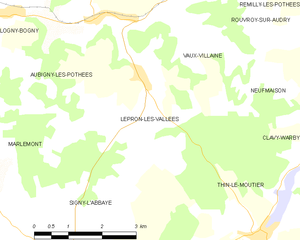
Carte des communes françaises: Lépron-les-Vallées